Jeff Saturday

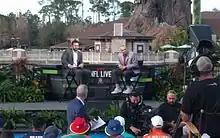
Saturday (left) and Herm Edwards on "NFL Live" in 2017

Saturday is a member of the executive committee of the National Football League Players' Association, where he was the key negotiator in completing the 2011 Collective Bargaining Agreement (CBA) between the NFL and NFLPA. Saturday joined ESPN in 2013 and appeared on network programming such as "NFL Live" and "SportsCenter".